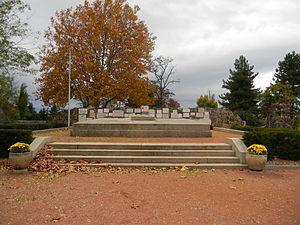
Mémorial commémorant le massacre de 120 prisonnier du Fort Montluc le 20 août 1944 par les Allemands. Cet édifice a été construit sur ce qui était la maison du gardien du Fort de Côte-Lorette, les corps ont été enterrés dans le souterrain de ce logement.